Japan national football team

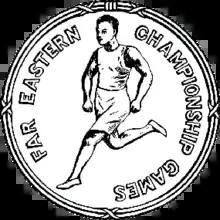
Far Eastern Championship Games logo in 1917

Japan's earliest international matches were at the 1917 Far Eastern Championship Games in Tokyo, where it was represented by a team from the Tokyo Higher Normal School. Although Japan made strong showings in swimming, baseball, and track and field, its football team suffered resounding defeats to the Republic of China and the Philippines. Nevertheless, the game was promoted in Japanese schools in the 1920s. The Japan Football Association was formed in 1921, and Japan joined FIFA in May 1929. However, Japan refused to participate in the 1930 FIFA World Cup.